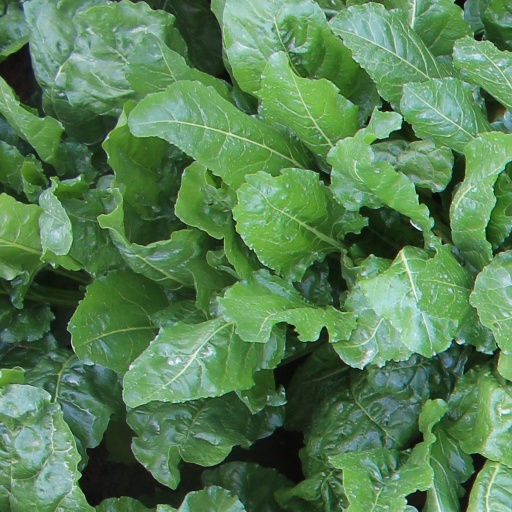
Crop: sugar beet